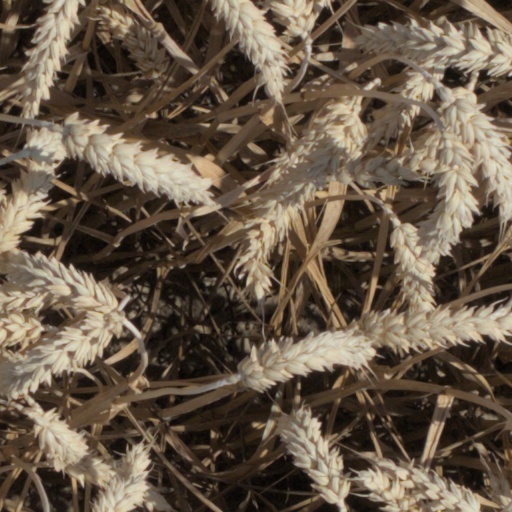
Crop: wheat